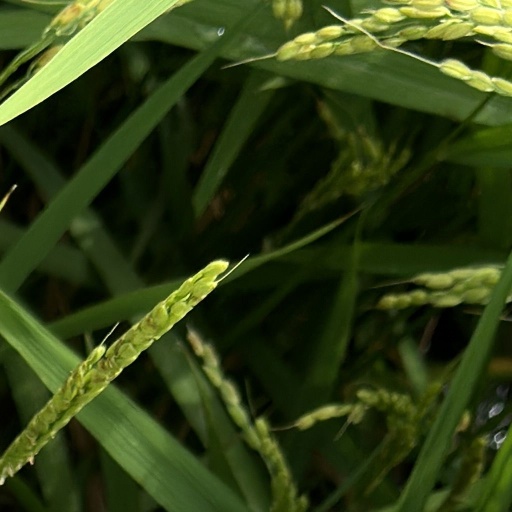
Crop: rice